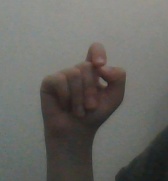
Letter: fa